College Curling USA

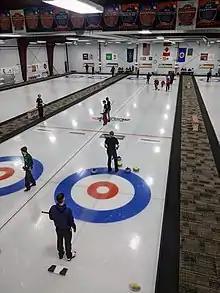

The 2019-2020 College Tour took place as normal. The tour season was completed and the invitations had been sent out when the pandemic conditions reached a level where it was determined that the event could not take place. The National Championship was scheduled to take place at the Fargo-Moorhead Curling Club in Fargo, ND.